Chicago Fire FC

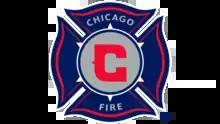
Chicago Fire crest (1997–2019)

The first full month of the off-season saw the Fire continue their overhaul. On November 4, the team traded captain Dax McCarty to expansion side Nashville SC. Ten days later Homegrown Player Grant Lillard was dealt to MLS's other expansion team Inter Miami CF. That same day, November 14, Chicago Fire President and general manager Nelson Rodríguez fired head coach Veljko Paunović and his staff. News that the Chicago Fire would not be renewing the contract of their last-remaining DP, Nicolás Gaitán, as well as winger Aleksandar Katai was overshadowed by an even larger organizational unveiling one week later.